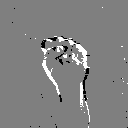
ASL letter: s